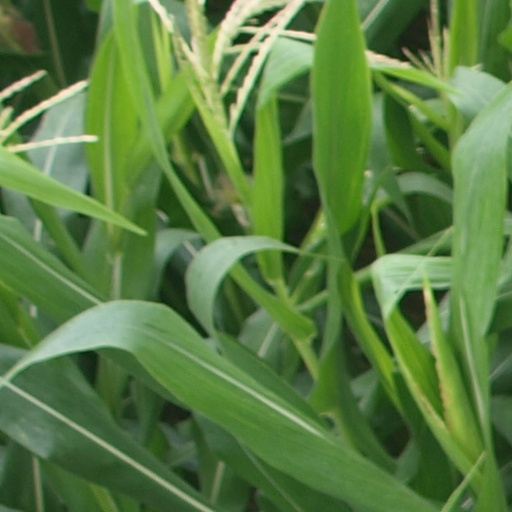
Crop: maize; corn